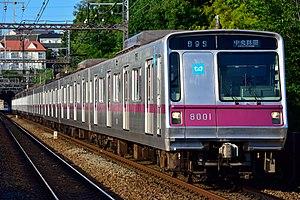
Tokyo Metro Co., Ltd. est le nom en anglais de la principale compagnie d'exploitation du métro de Tokyo au Japon.
La ligne Hanzōmon est une ligne de métro à Tokyo au Japon gérée par le réseau Tokyo Metro. Elle relie la station de Shibuya à la station d'Oshiage. Longue de 16,8 km, elle traverse Tokyo du sud-ouest à l'est en passant dans les arrondissements de Shibuya, Minato, Chiyoda, Chūō, Kōtō et Sumida. Elle est également connue comme ligne 11. Sur les cartes, la ligne est de couleur violette et identifiée par la lettre Z. Son logo est ainsi.
La ligne Tōkyū Den-en-toshi est une ligne ferroviaire de la compagnie privée Tōkyū dans la région de Kantō au Japon. Elle relie la gare de Shibuya à Tokyo à celle de Chūō-Rinkan dans la préfecture de Kanagawa. C'est une ligne avec un fort trafic de trains de banlieue.